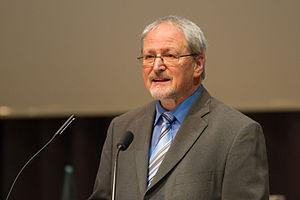
Cette liste présente les 143 membres de la 16ᵉ législature du Landtag de Bade-Wurtemberg au moment de leur élection le 13 mars 2016 lors des Élections législatives régionales de 2016 dans le Bade-Wurtemberg. Elle présente les élus du land et précise si l'élu a été élu dans le cadre d'une des 70 circonscriptions, de manière directe ou s'il a été repêché par le système de la proportionnelle.